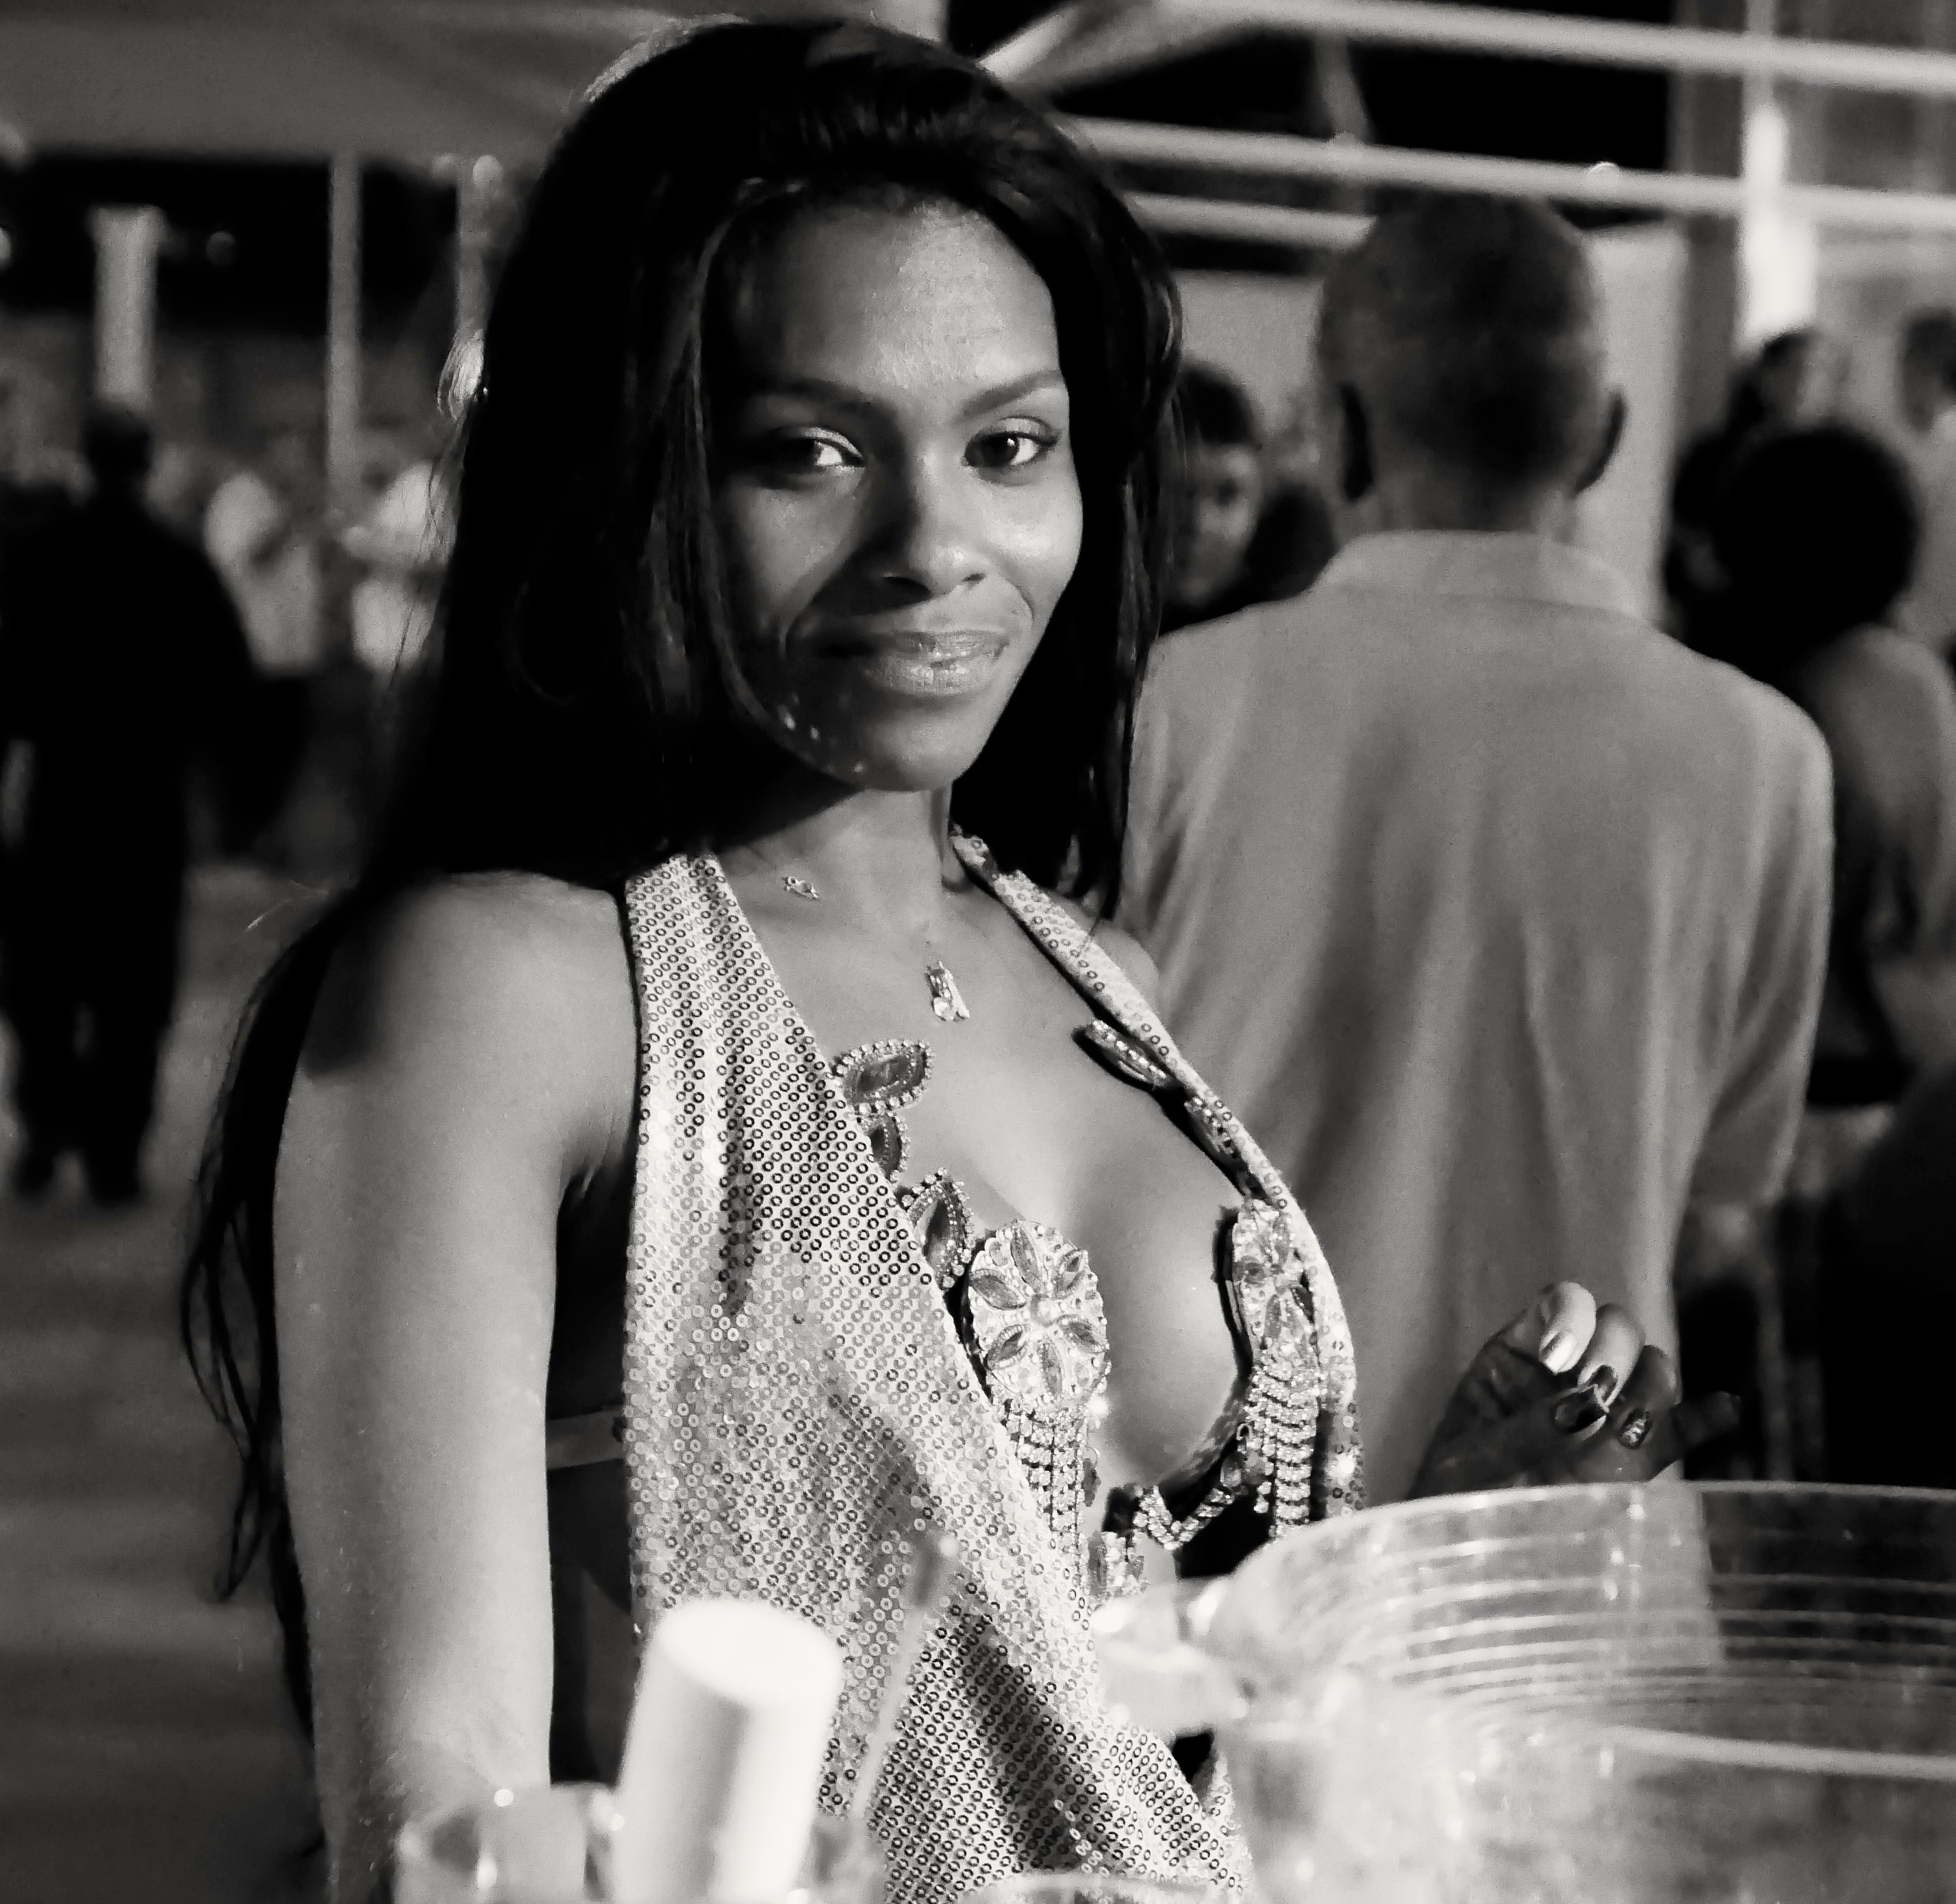
person, black and white, woman, white, photography, model, fashion, black, monochrome, lady, bride, photograph, beauty, monochrome photography